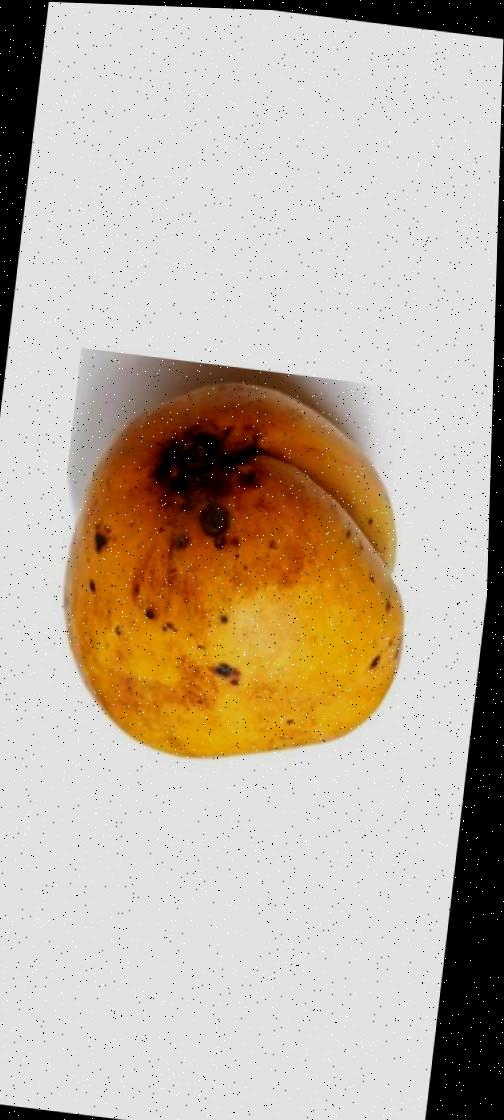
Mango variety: Bari-11